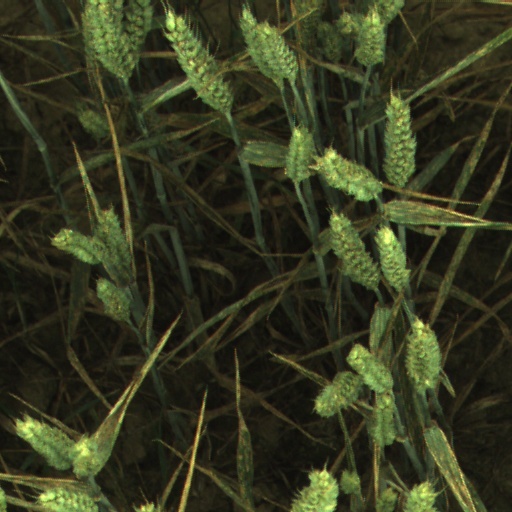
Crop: wheat